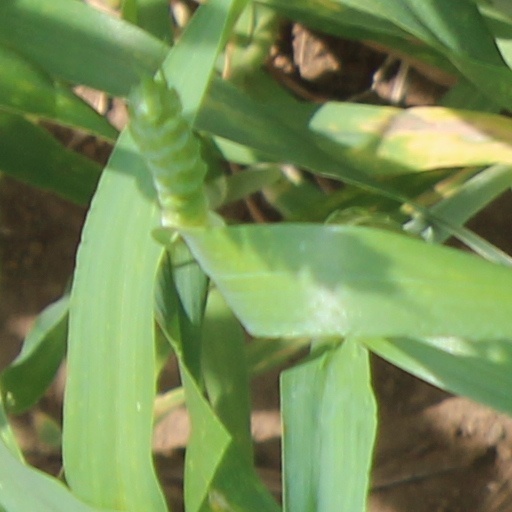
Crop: wheat